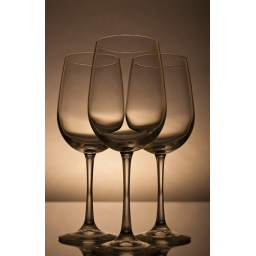
Just a glass shot using different gelsstrobist info:SB600 at black seemless paper background 1/2 power triggered by SU800.